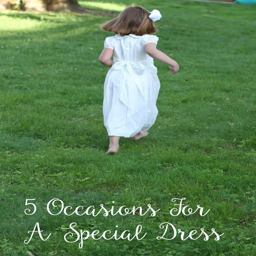
occasions for a special dress